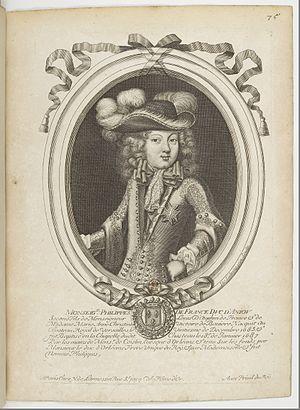
Les augustes représentations de tous les rois de France, depuis Pharamond jusqu'à Louis XIV,... avec un abrégé historique sous chacun, contenant leurs naissances, inclinations et actions plus remarquables pendant leurs règnes
Philippe V, dit el Animoso en espagnol, c'est-à-dire « le Brave », est roi des Espagnes et des Indes à la mort de Charles II d'Espagne puis titré roi d'Espagne et des Indes à la suite des décrets de Nueva Planta qui modifiaient l'organisation territoriale des royaumes hispaniques en abolissant les royaumes de Castille et d'Aragon. Il abdique brièvement en 1724 pendant six mois, au profit de son fils.